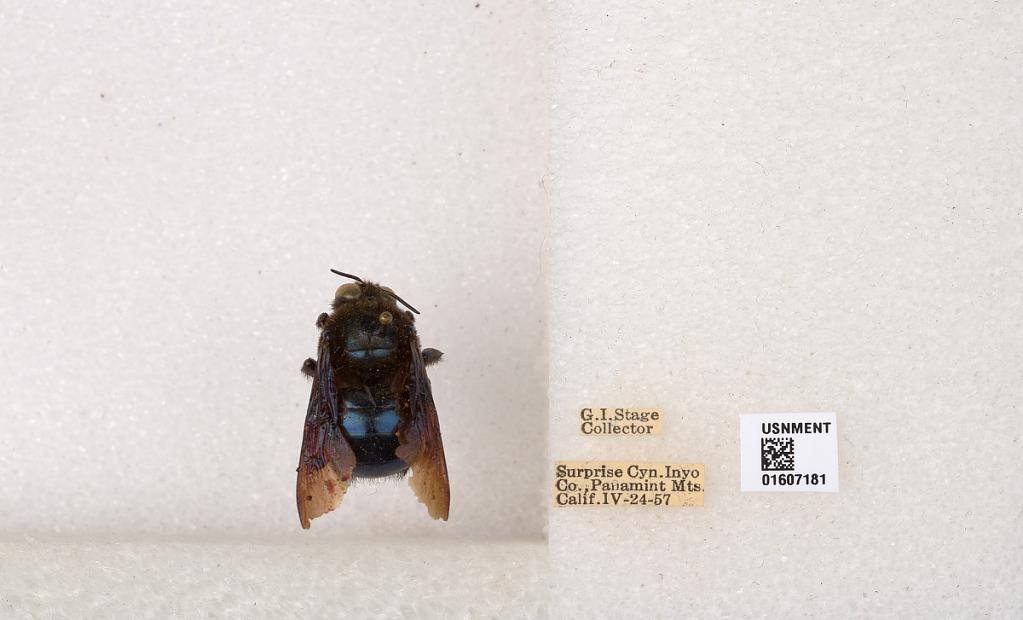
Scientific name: Xylocopa (Xylocopoides) californica arizonensis Cresson
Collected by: G. Stage
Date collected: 1957-4-24
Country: United States
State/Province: California
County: Inyo
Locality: Surprise Canyon, Panamint Mountains
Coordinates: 36.1005, -117.201